Altgeld Hall

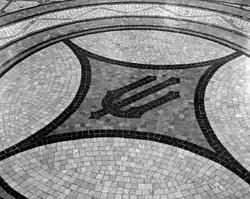
Mosaic floor in the entry way

Construction started on June 10, 1896, only four months after the initial building design was submitted by Ricker and White. The cornerstone, which included a time capsule, was set on September 11, 1896. Ricker and White supervised the construction of the building which was completed on December 1, 1897.